Ximenia afra

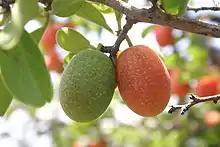
"Ximenia afra", green and ripe fruit

The fruit is sour but can be eaten raw; it is best eaten when slightly overripe. More typically, it is put into cold water to soak, and then the skin and seed are removed by pressing. The remaining pulp is then mixed with pounded tubers to create a porridge. Alternatively, the fruits can also be processed into a storable jam. The fruits are also known to be used for desserts and jellies.